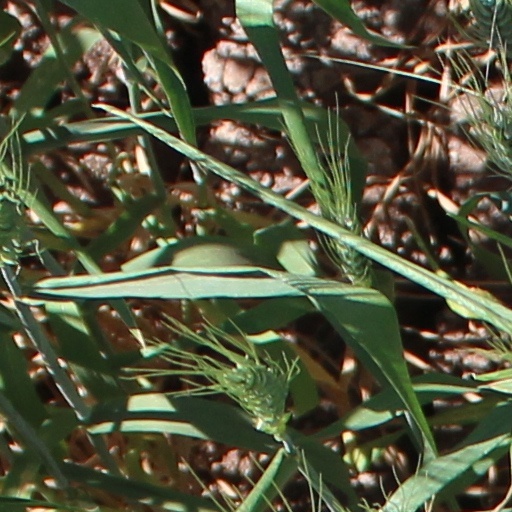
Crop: wheat